Philip Gourevitch

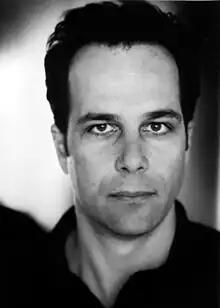
Gourevitch in 2006

Philip Gourevitch (born 1961), an American author and journalist, is a longtime staff writer for "The New Yorker" and a former editor of "The Paris Review".